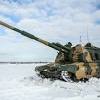
Label: 2S19_MSTA